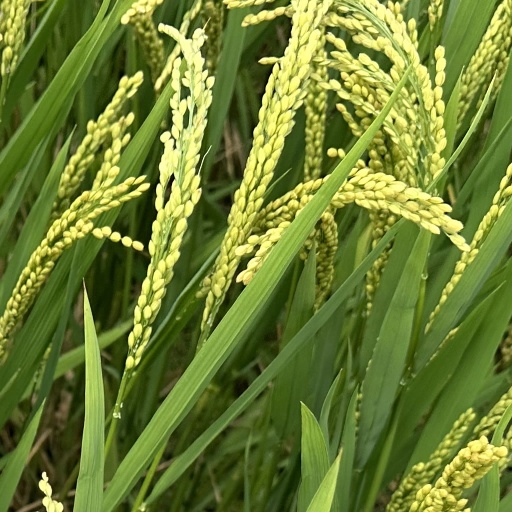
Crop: rice